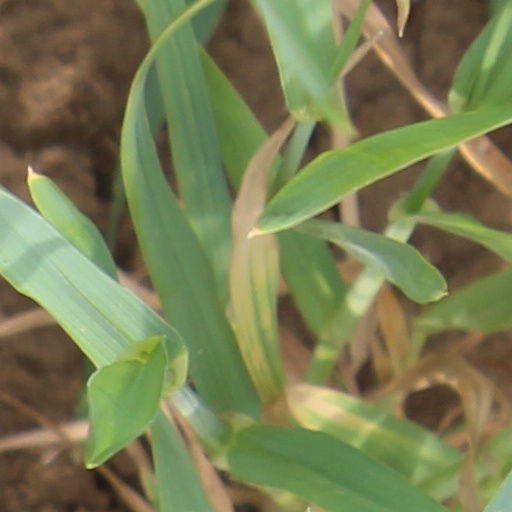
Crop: wheat